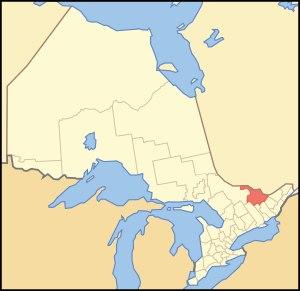
Le Comté de Renfrew est un comté de l'Ontario. En 2006, sa population était de 97 545 personnes et couvre une superficie de 7 403,46 km², une densité de 34,2 km² par habitant.